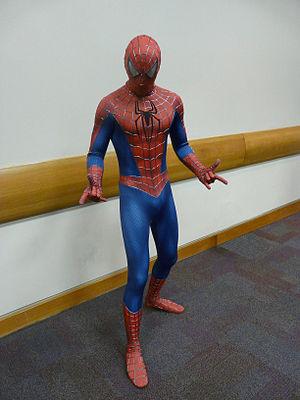
Peter Parker, alias Spider-Man est un super-héros évoluant dans l'univers Marvel de la maison d'édition Marvel Comics. Créé par le scénariste Stan Lee et le dessinateur Steve Ditko, le personnage de fiction apparaît pour la première fois dans le comic book Amazing Fantasy #15 en août 1962.